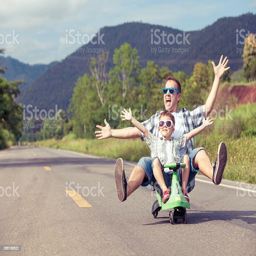
father and son playing on the road .